Radoslav Hlapen

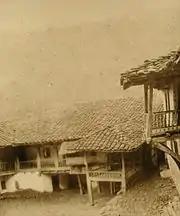
Monastery in Kučevište, Skopje, 1903.

He married Irina (Irene) Nemanjić, the widow of "caesar" Preljub. They had the following issue: